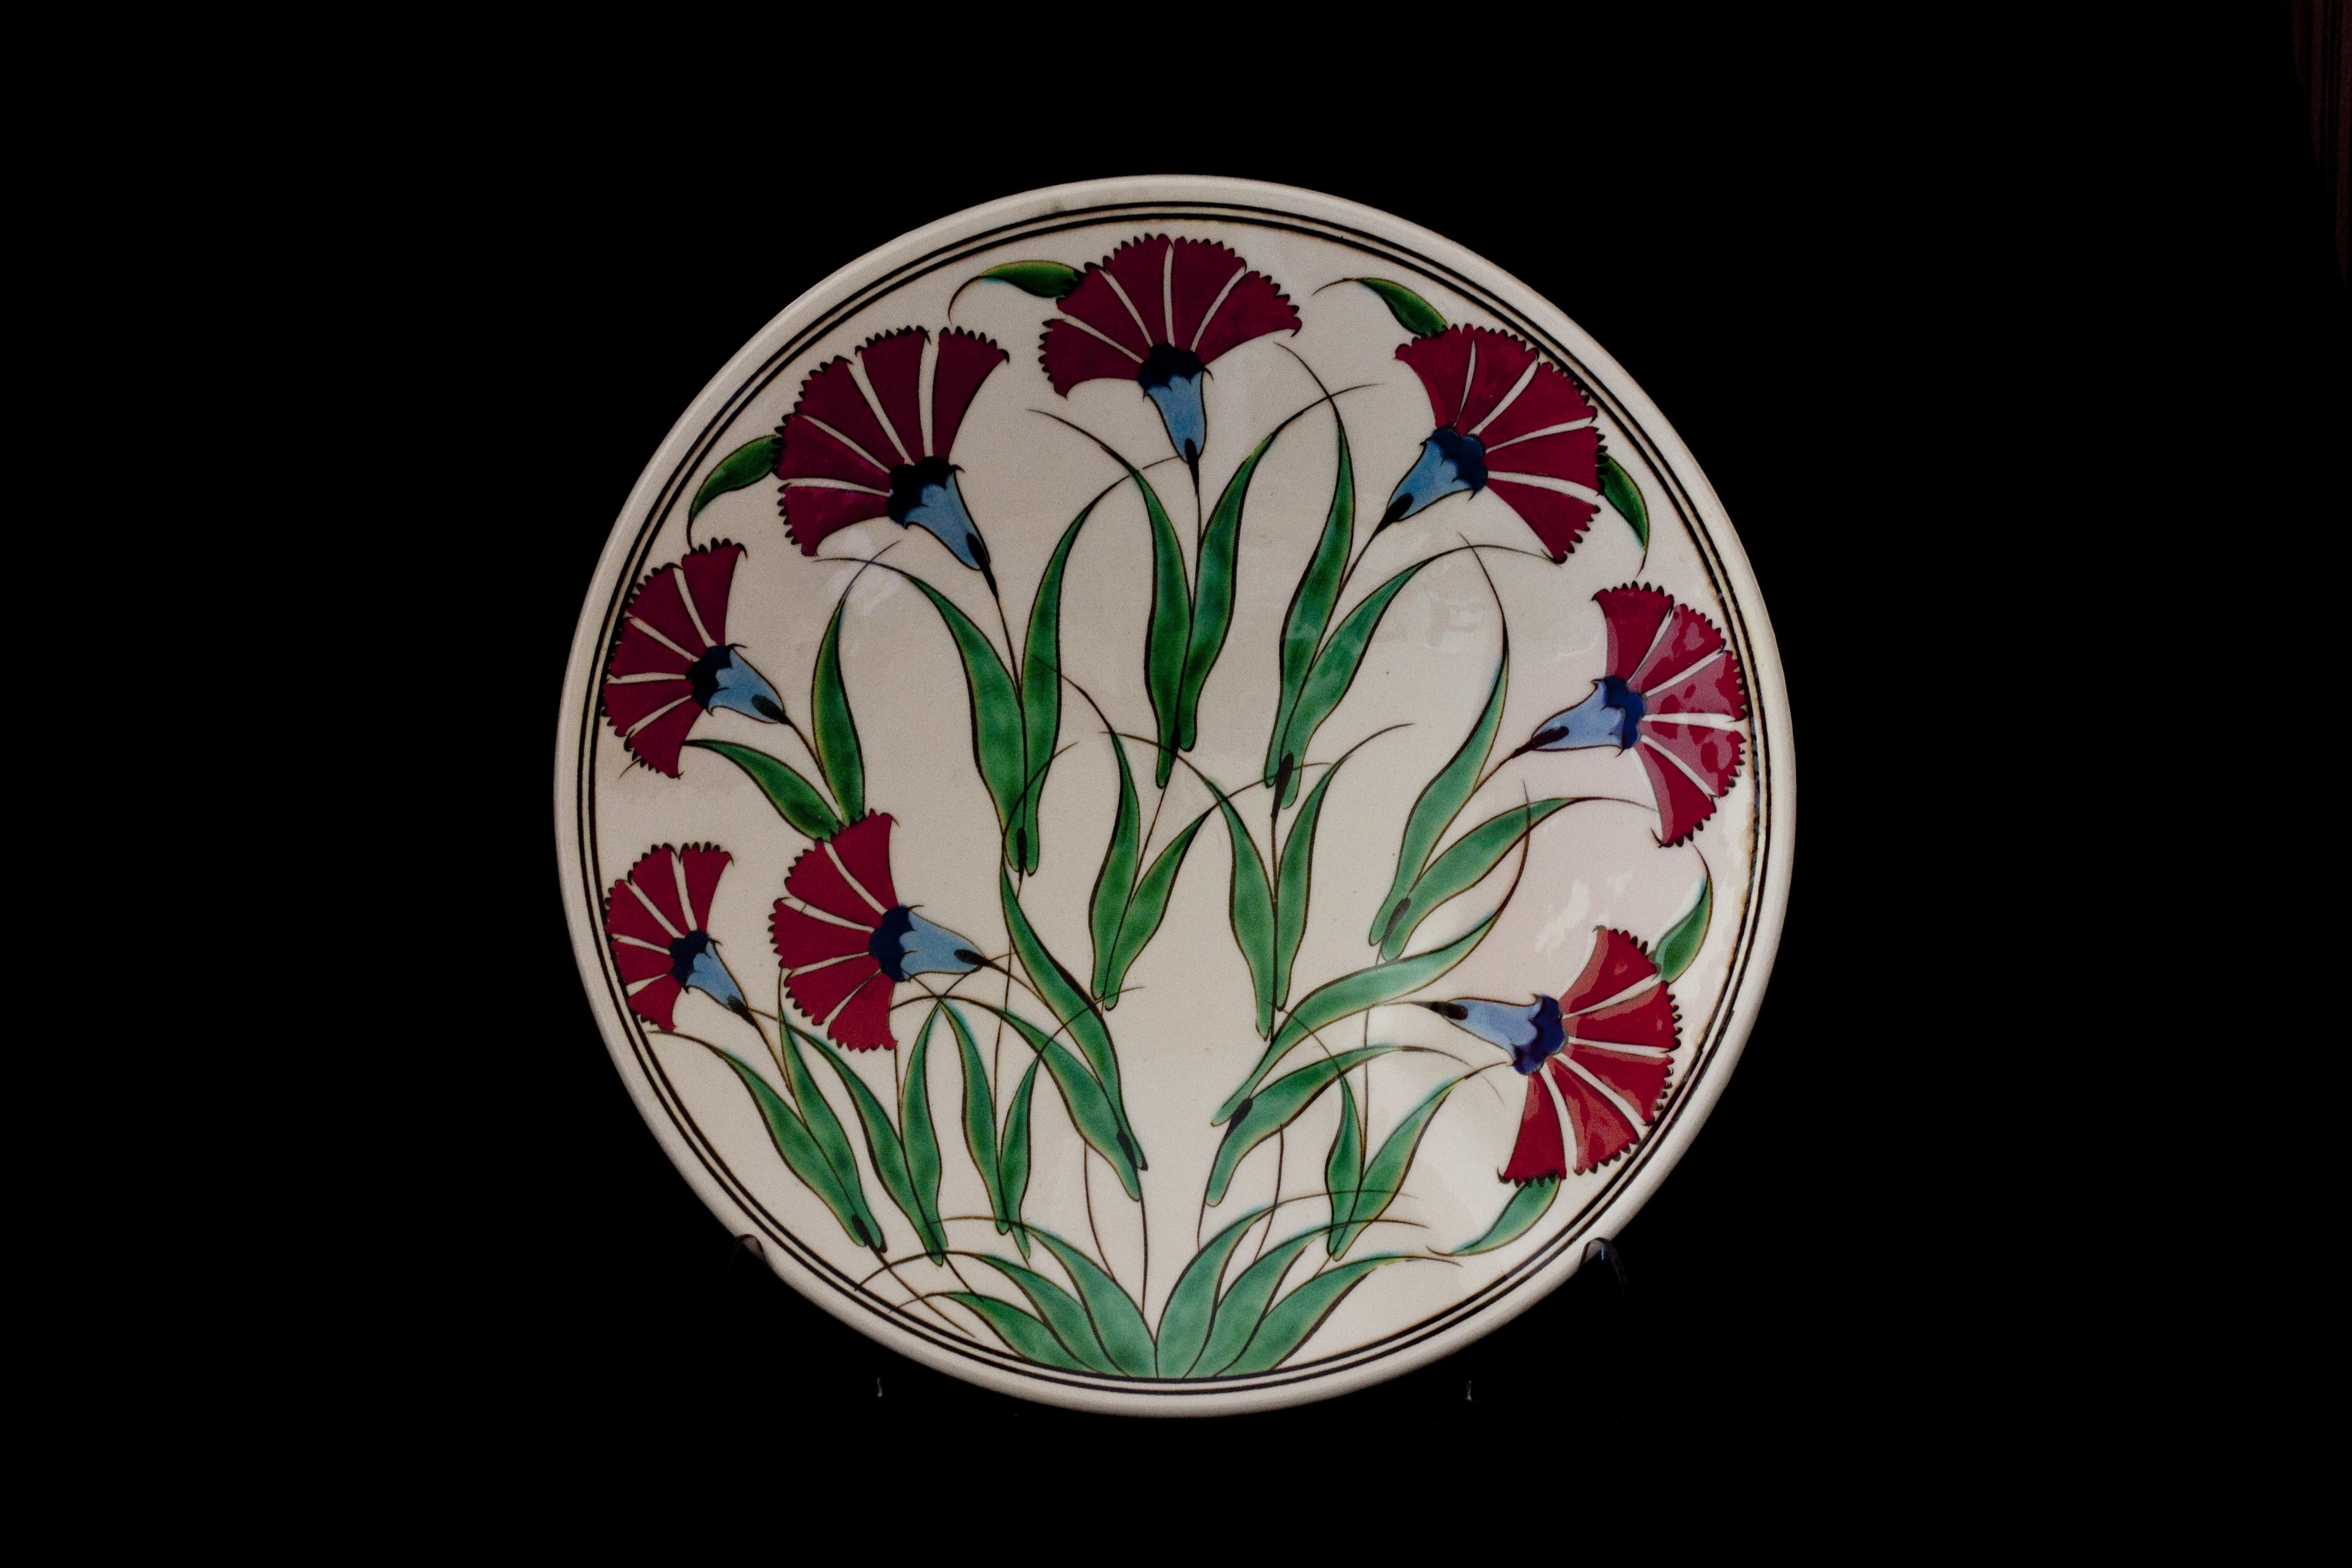
leaf, flower, window, glass, saucer, ceramic, plate, tile, tableware, material, circle, turkey, porcelain, shape, handicrafts, increased, dishware, atalay melahat glow, hare tile